Lexus F

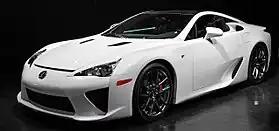
The production Lexus LFA

On 4 April 2009, an LF-A won the SP8 class in the ADAC-Westfalenfahrt VLN 4h endurance race. An F marque roadster version of the LF-A concept car (designated LF-A Roadster or LF-AR) was shown at the 2008 North American International Auto Show on January 13, 2008. Initial specifications for the roadster were for a V10 engine under 5.0 L with over 500 hp and a top speed of over 200 mph. The LF-A Roadster had a retractable rear spoiler for improved handling at speed.